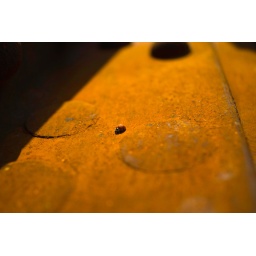
a lady bug blending in on a rusty bridge